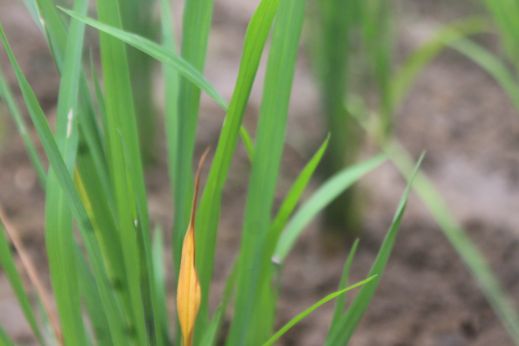
Disease: Tungro